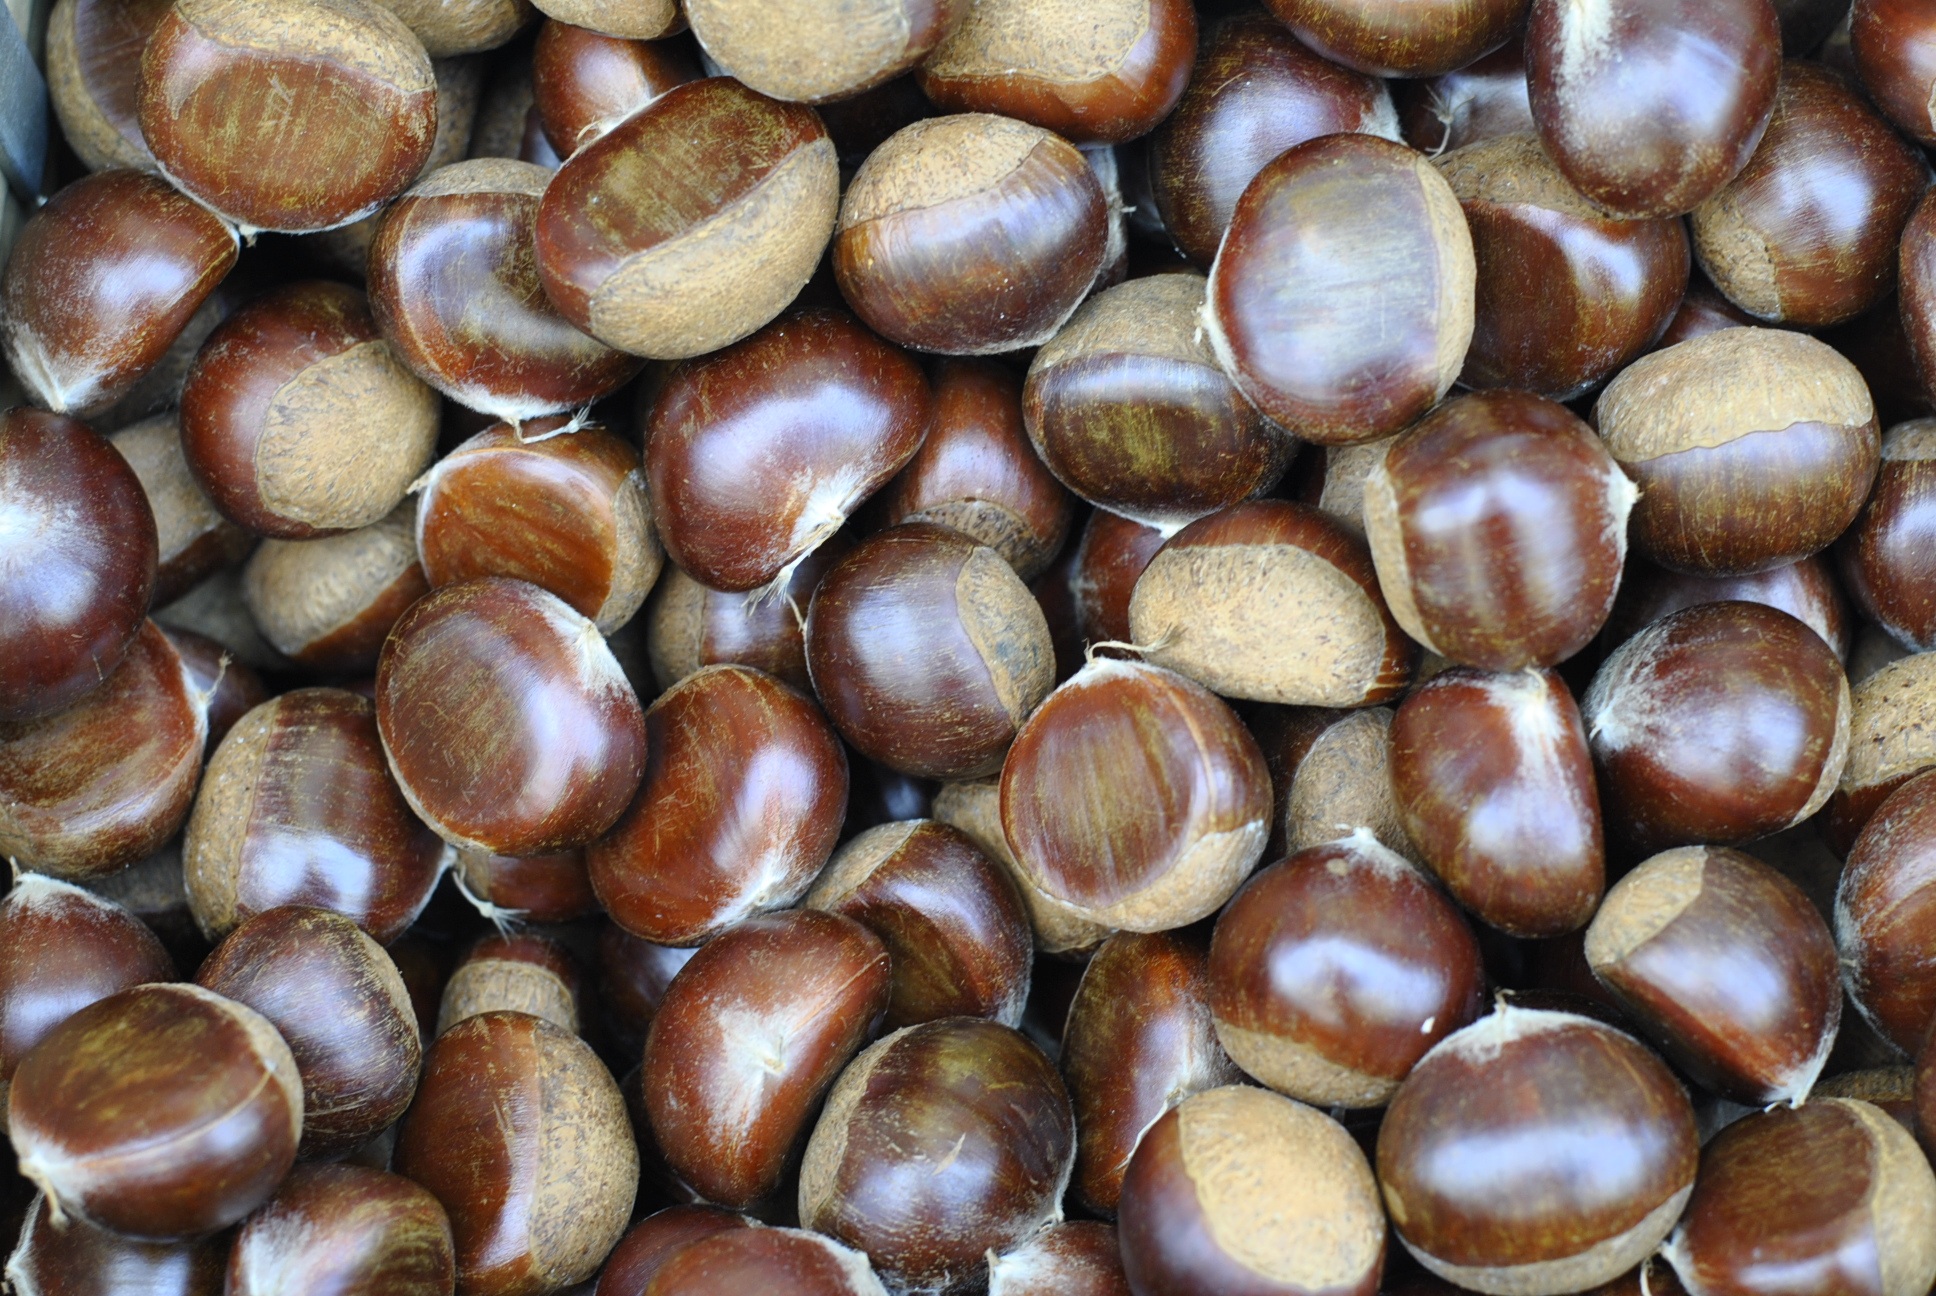
food, produce, crop, autumn, nut, coconut, hazelnut, chestnut, nuts seeds, rihei chestnut